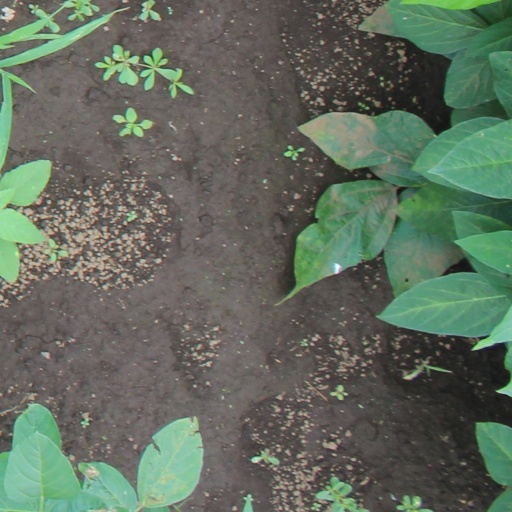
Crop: soybean